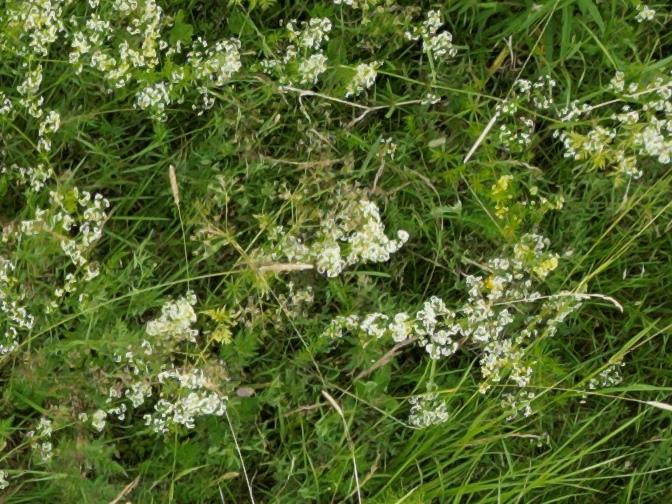
Flowers visible: yarrow flowers, yarrow flowers, yarrow flowers, yarrow flowers, yarrow flowers, yarrow flowers, yarrow flowers, yarrow flowers, yarrow flowers, yarrow flowers, yarrow flowers, yarrow flowers